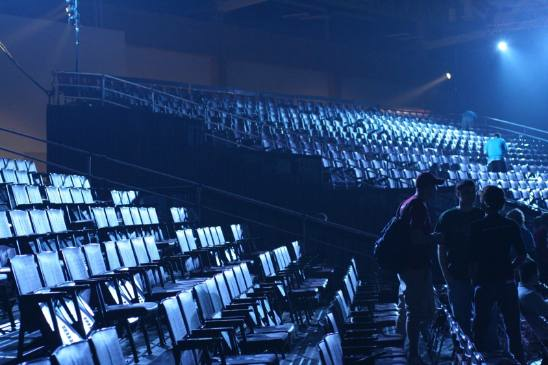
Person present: Yes